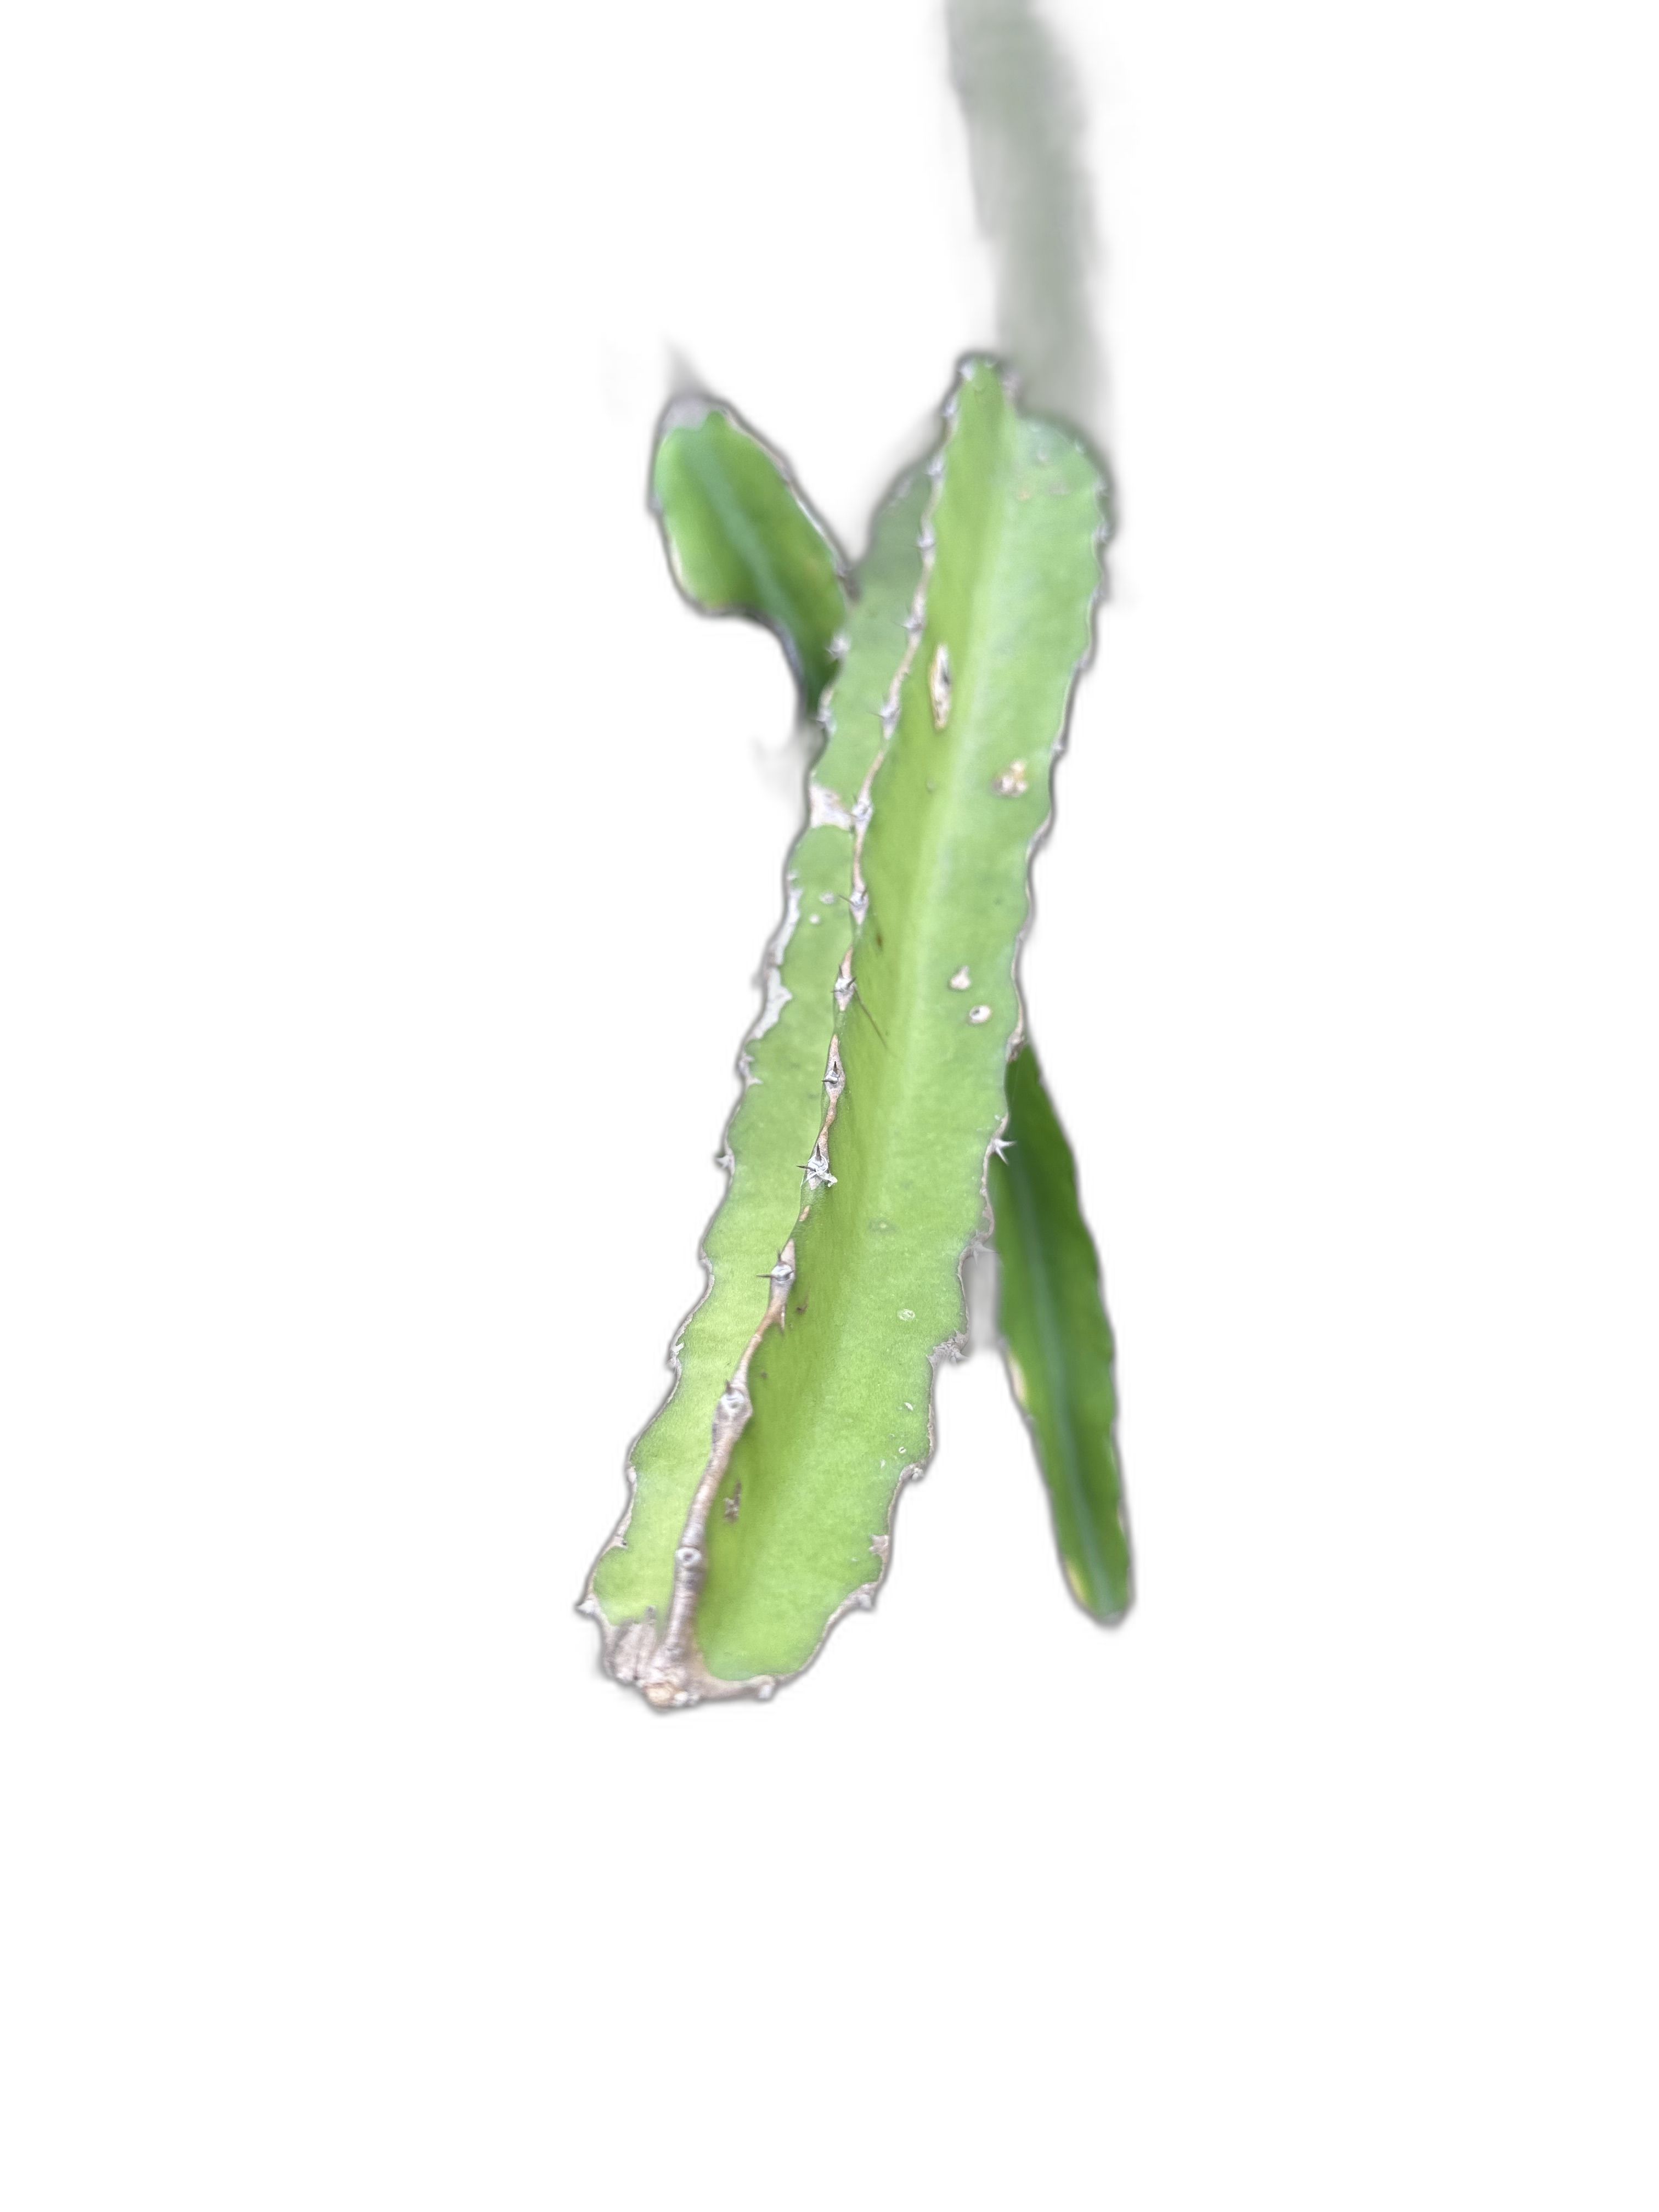
Label: Good leaf